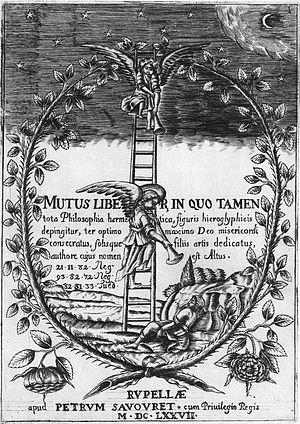
Le Mutus Liber, ou Livre muet est un ouvrage de philosophie hermétique paru à La Rochelle en 1677. Il figure parmi les recueils majeurs d’alchimie de son époque, au même titre que l’Atalanta Fugiens de Michael Maier. Il fait régulièrement l’objet de nombreuses rééditions. Composé principalement de planches illustrées le Mutus Liber suscite des interprétations contradictoires. Son explication a longtemps été l’apanage d’auteurs comme Eugène Canseliet et Serge Hutin, qui se revendiquaient alchimistes initiés. Des travaux plus récents s’attachent à l’étudier dans sa réalité historique.